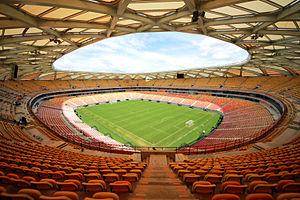
Les Jeux olympiques d'été de 2016 ont été célébrés en 2016 à Rio de Janeiro, au Brésil. Le lieu de la compétition a été choisi le 2 octobre 2009 et annoncé par Jacques Rogge, lors de la 121ᵉ session du Comité international olympique, qui se tenait à Copenhague, au Danemark.
L'Arena da Amazônia est un stade situé à Manaus, capitale de l'État d'Amazonas au Brésil. Construit en remplacement du Vivaldão, il accueille en 2014 des rencontres de la Coupe du monde. Il peut contenir 42 374 spectateurs